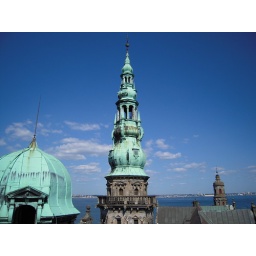
Kronborg - The Trumpeters Tower - Tallest tower in the castle